Neil Parish

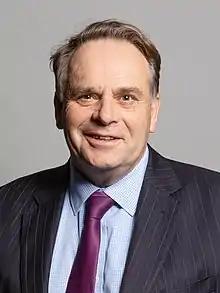
Official portrait, 2020

Neil Quentin Gordon Parish (born 26 May 1956) is a British farmer and former politician who served as Member of Parliament (MP) for Tiverton and Honiton from 2010 until his resignation in 2022. A member of the Conservative Party, he was previously a member of the European Parliament (MEP) for South West England from 1999 to 2009. Parish chaired the Environment, Food and Rural Affairs Select Committee from 2015 until his resignation from the House of Commons.